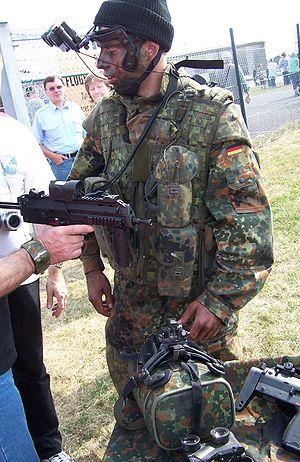
La Heer est la composante terrestre de la Bundeswehr allemande. Plus généralement, le substantif allemand « Heer » désigne l'armée de terre d'un pays.